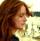
Age: 25